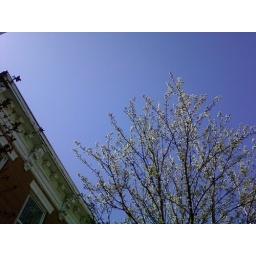
Tree in bloom with blue sky